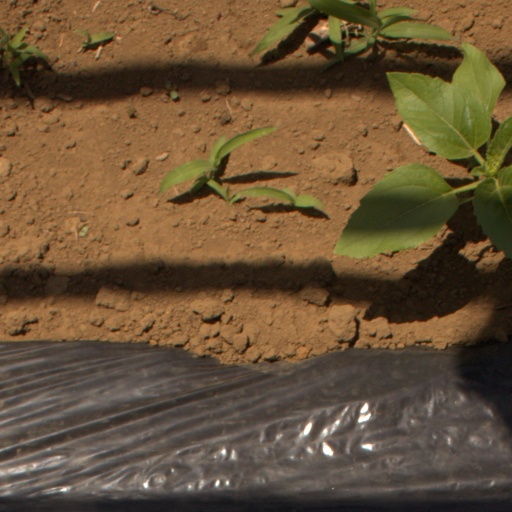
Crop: Jerusalem artichoke